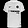
Label: T - shirt / top